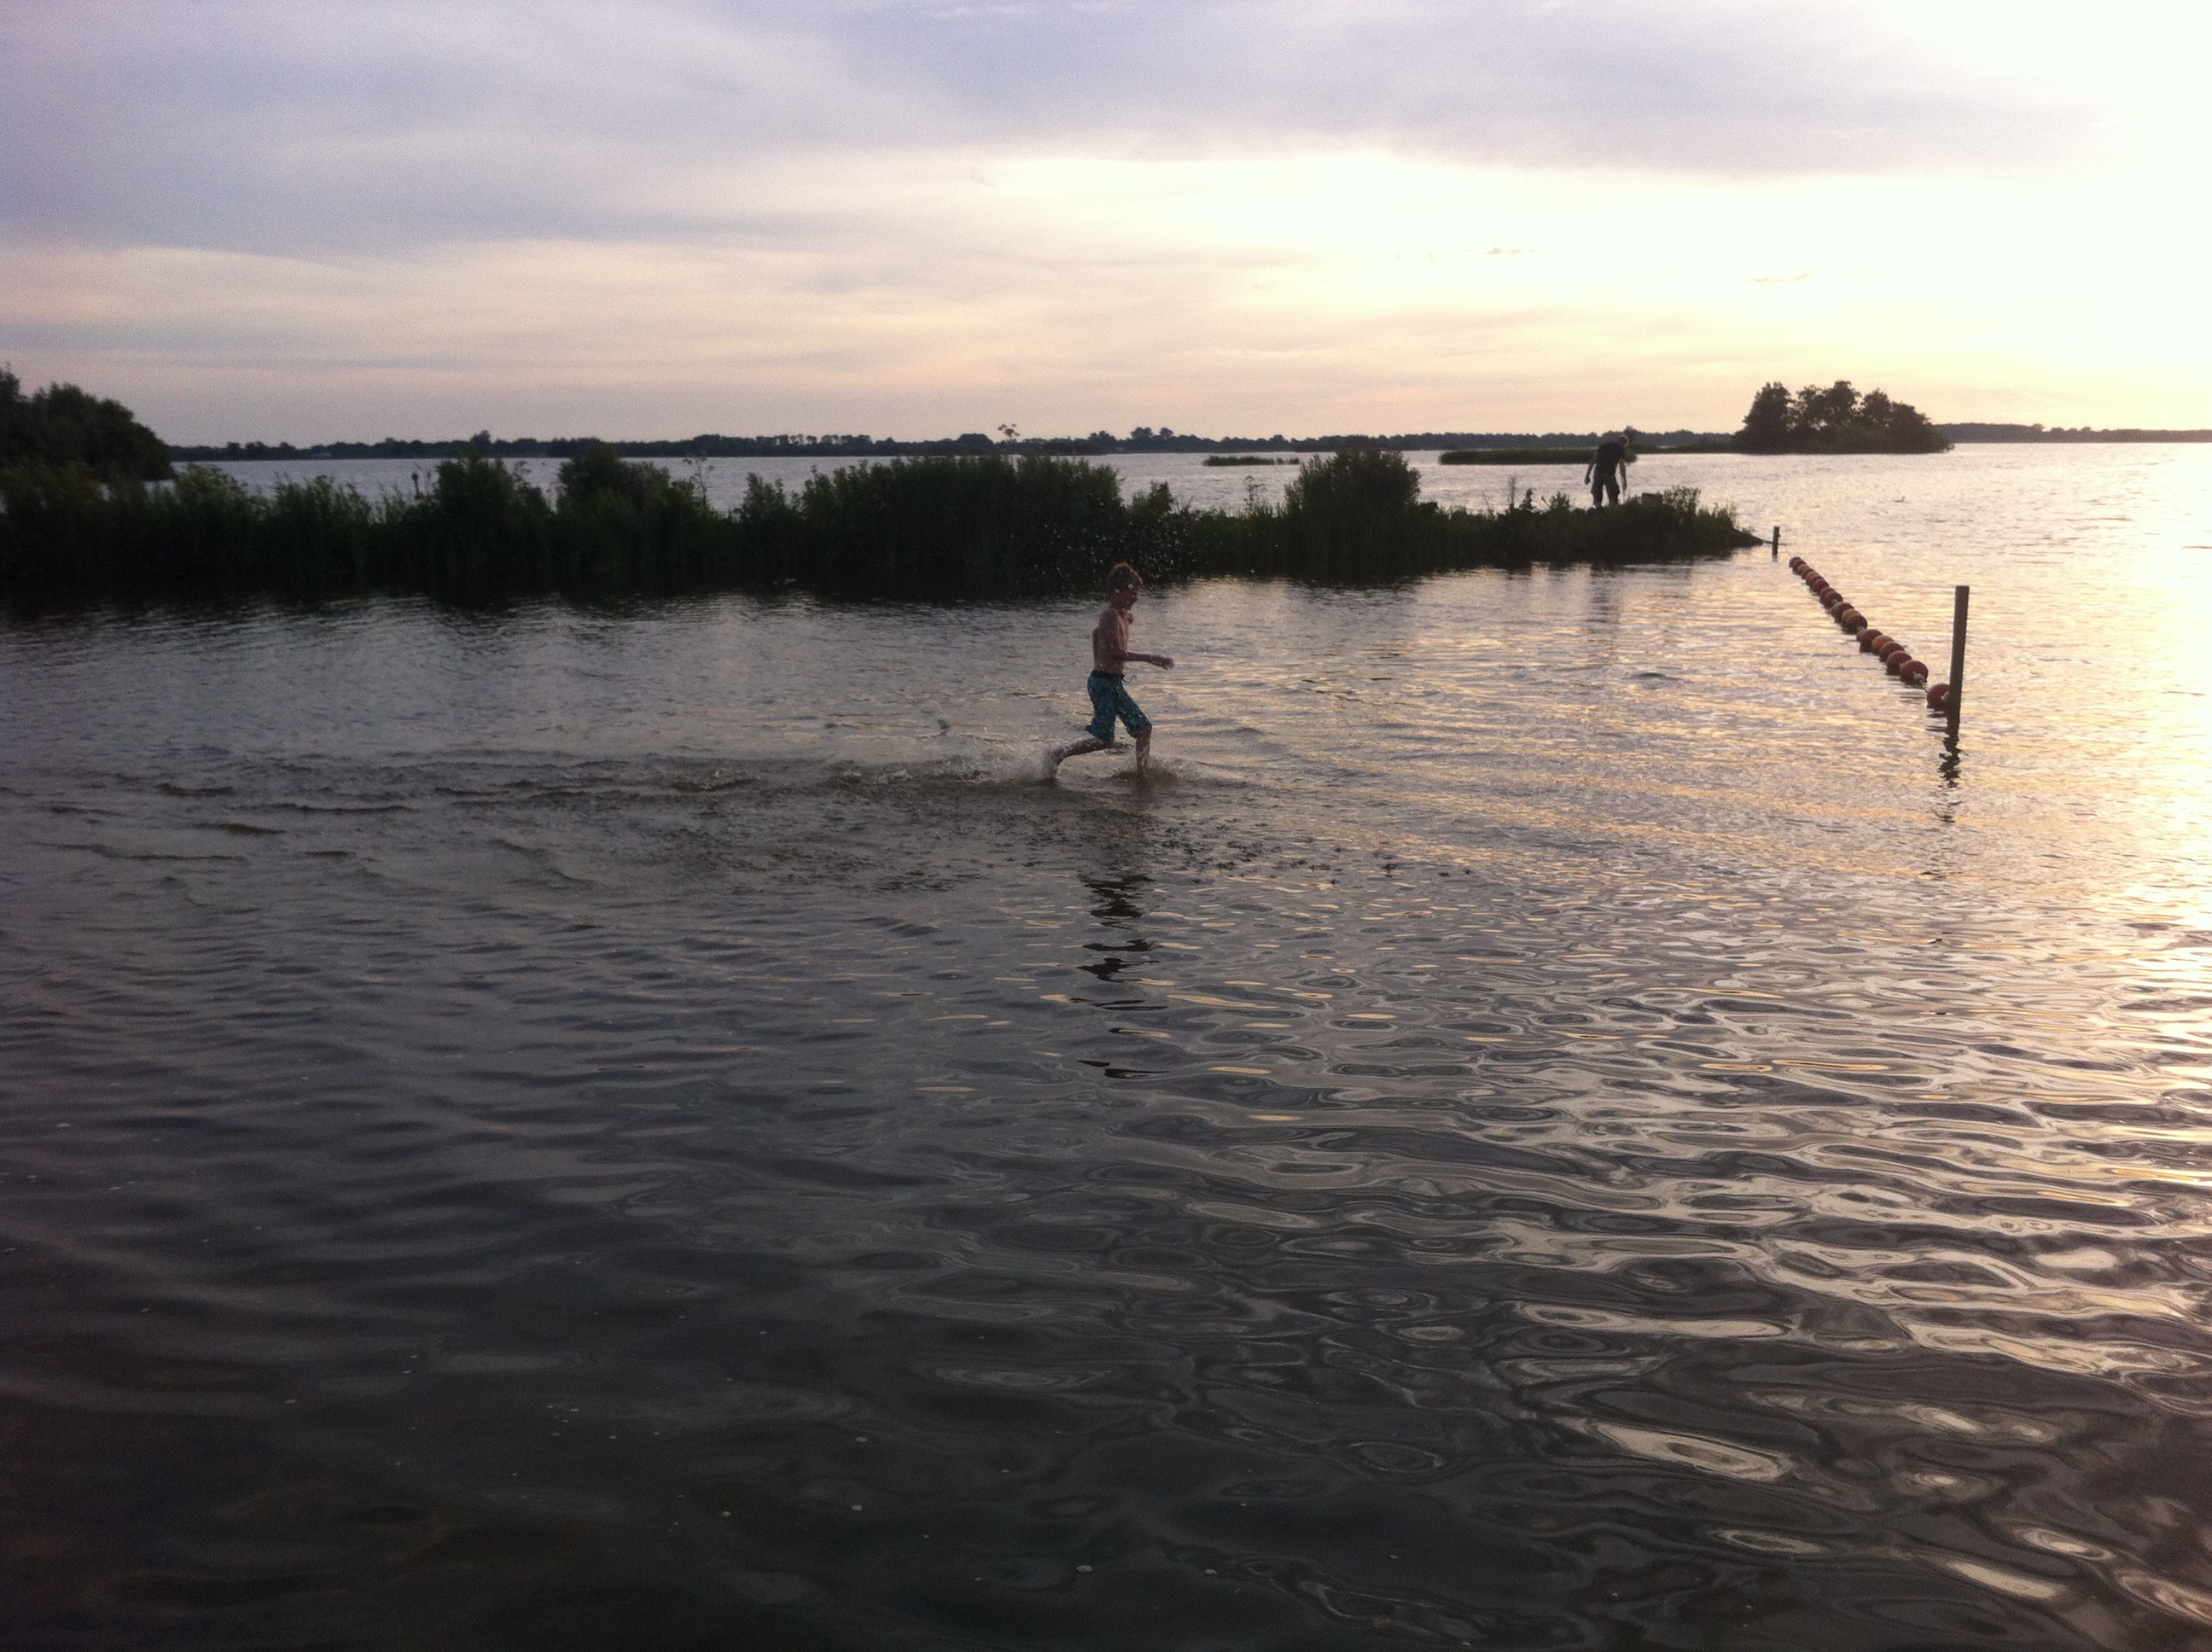
landscape, sea, water, nature, sunset, boat, lake, river, summer, flow, paddle, vehicle, boating, boats, natural water, of course, friesland